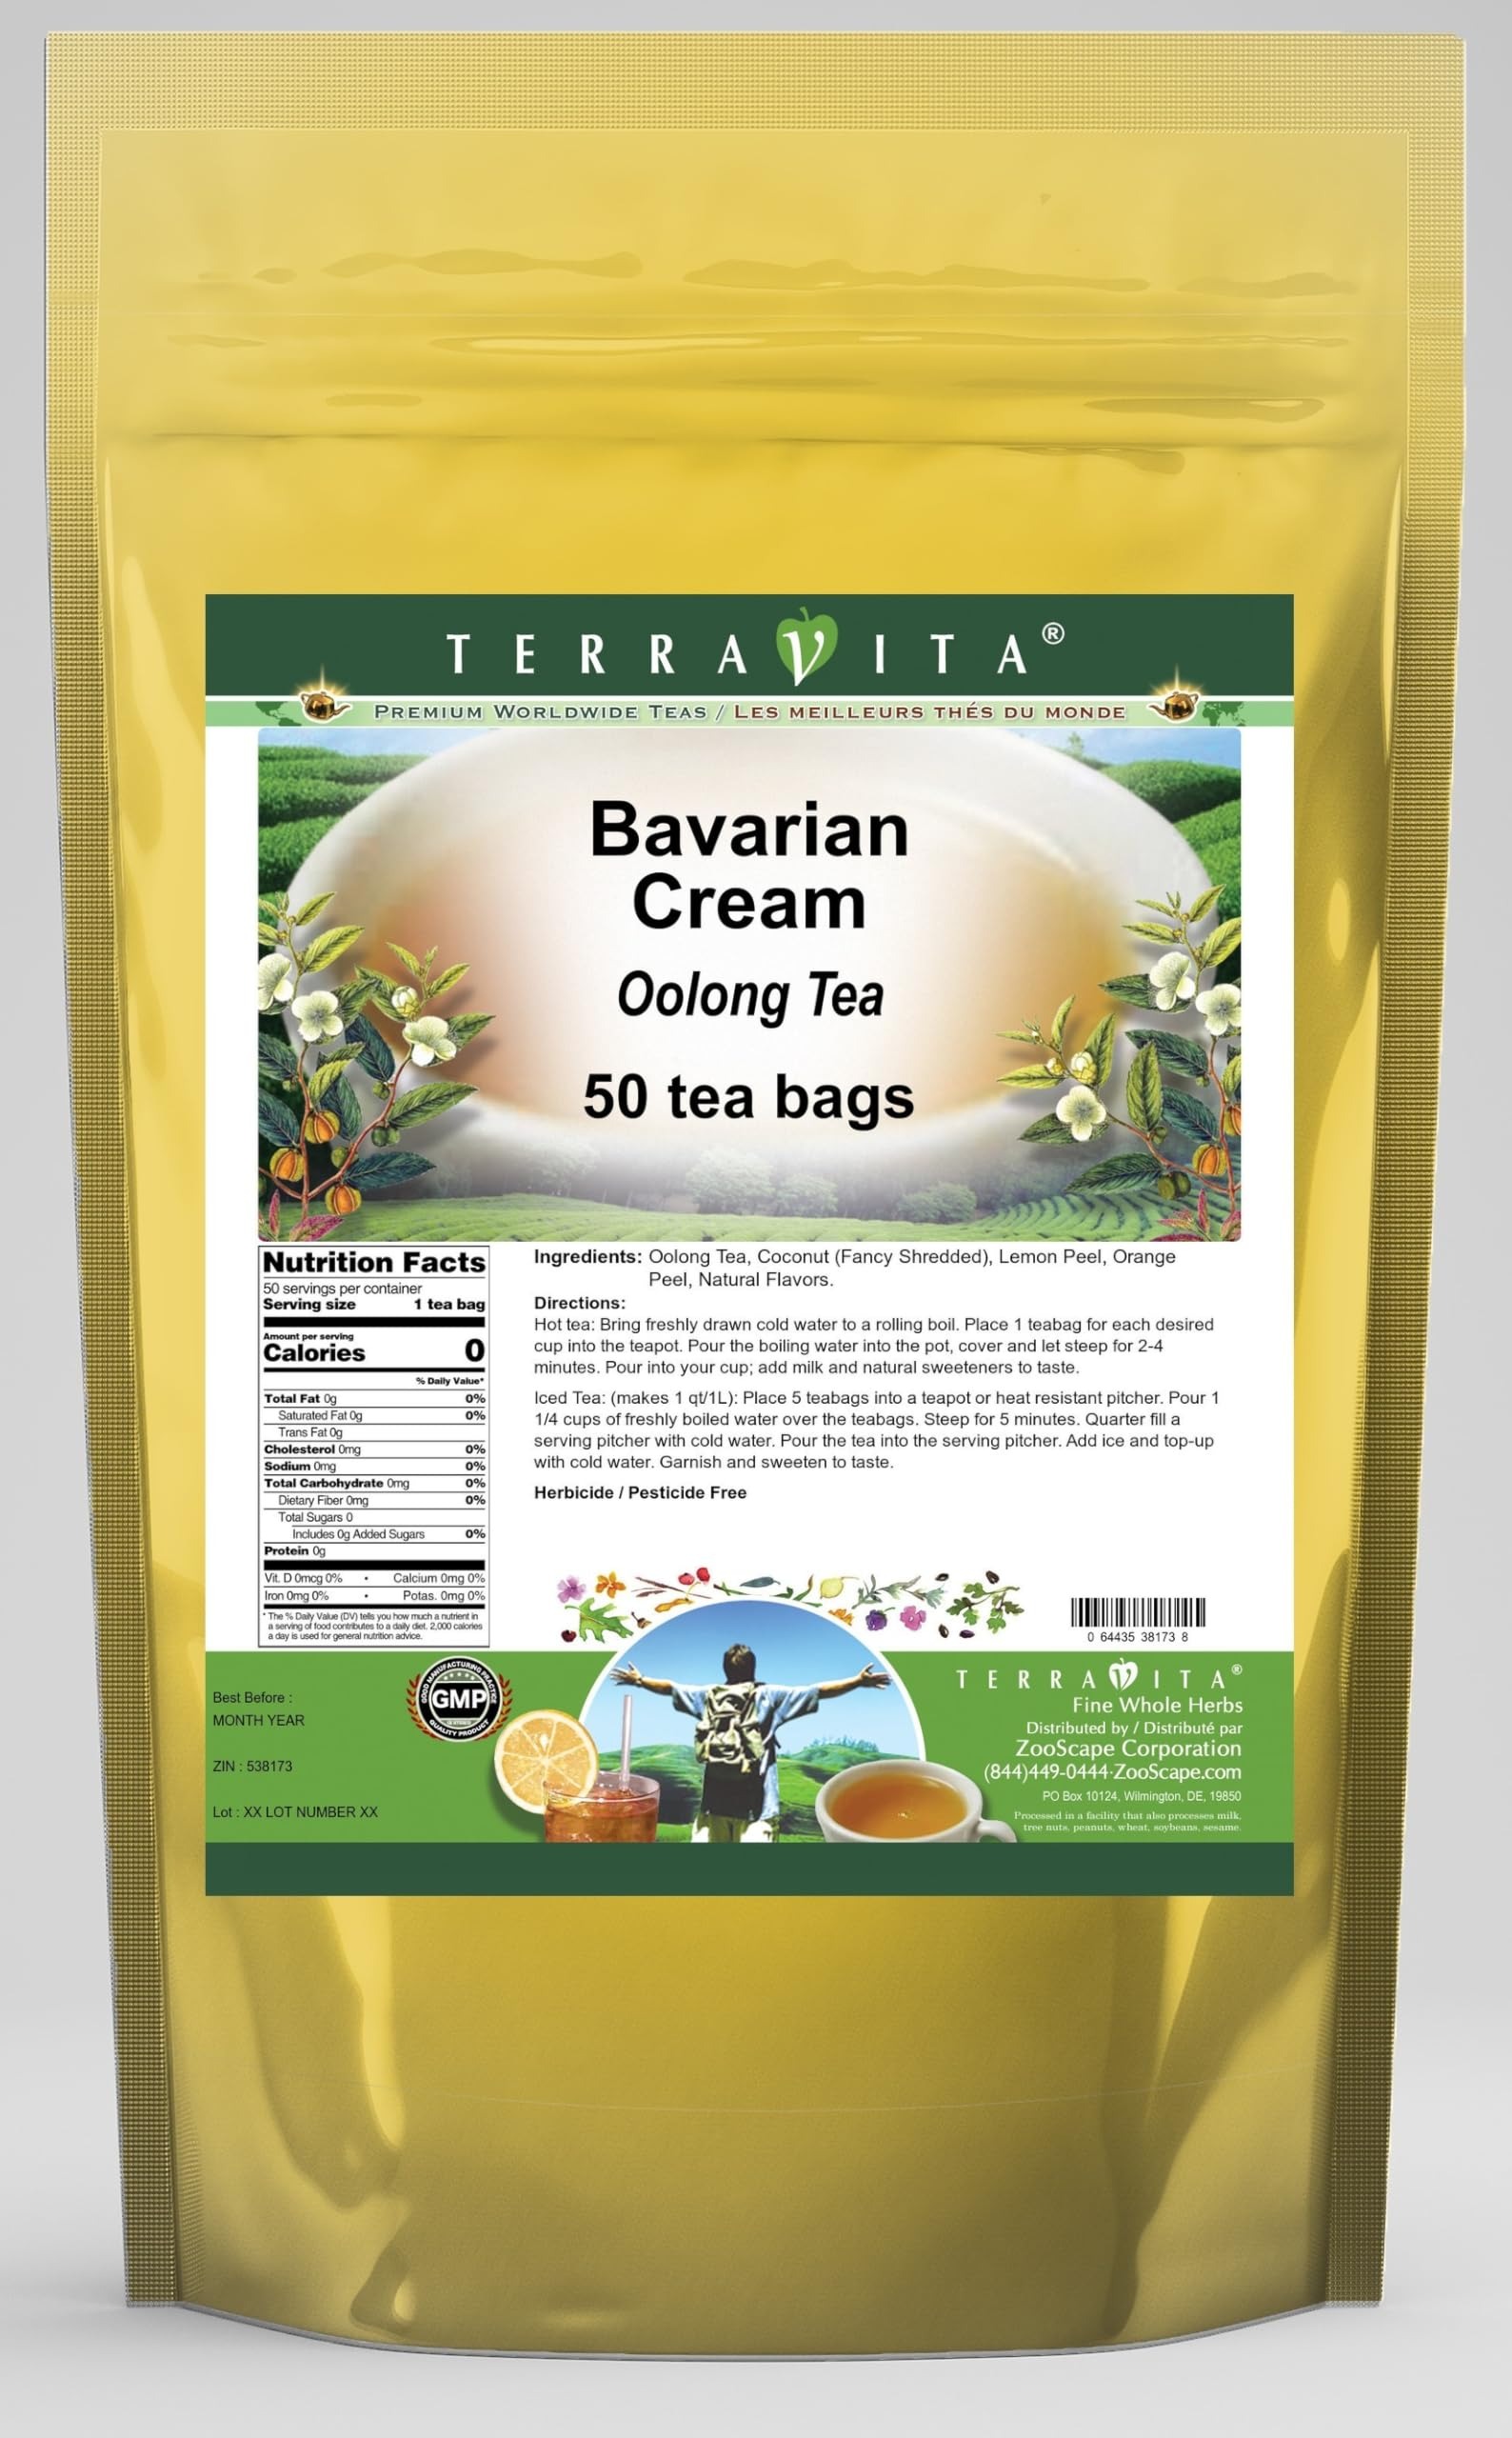
Item Name: Bavarian Cream Oolong Tea (50 tea bags, ZIN: 538173) - 2 Pack
Bullet Point 1: Our Bavarian Cream Oolong Tea is a luxurious flavored Oolong tea with Coconut, Lemon Peel and Orange Peel that you can enjoy hot or cold! The Bavarian Cream flavor and aroma is wonderful! - Ingredients: Oolong tea, Coconut, Lemon Peel, Orange Peel and Natural Bavarian Cream Flavor.
Bullet Point 2: No fillers.
Bullet Point 3: Manufacturer: TerraVita
Bullet Point 4: Size: 50 tea bags
Bullet Point 5: Oolong Tea Bags - Packed in a convenient upright pouch!
Product Description: Our Bavarian Cream Oolong Tea is a luxurious flavored Oolong tea with Coconut, Lemon Peel and Orange Peel that you can enjoy hot or cold! The Bavarian Cream flavor and aroma is wonderful! - Ingredients: Oolong tea, Coconut, Lemon Peel, Orange Peel and Natural Bavarian Cream Flavor. - Hot tea brewing method: Bring freshly drawn cold water to a rolling boil. Place 1 teabag for each desired cup into the teapot. Pour the boiling water into the pot, cover and let steep for 2-4 minutes. Pour into your cup; add milk and natural sweeteners to taste. - Iced tea brewing method: (to make 1 liter/quart): Place 5 teabags into a teapot or heat resistant pitcher. Pour 1 1/4 cups of freshly boiled water over the teabags. Steep for 5 minutes. Quarter fill a serving pitcher with cold water. Pour the tea into the serving pitcher. Add ice and top-up with cold water. Garnish and sweeten to taste. - TerraVita is an exclusive line of premium-quality, natural source products that use only the finest, purest and most potent ingredients found around the world. TerraVita is hallmarked by the highest possible standards of purity, potency, stability and freshness. All of our products are prepared with the highest elements of quality control, from raw materials through the entire manufacturing process, up to and including the moment that the bottles or bags are sealed for freshness and shipped out to you. Our highest possible standards are certified by independent laboratories and backed by our personal guarantee. - TerraVita exists to meet and ensure your family's health and wellness without the harmful effects of chemicals and health products. We strive to make all of our products affordable and reliable and are constantly searching the market to maintain our affordability and to look for new ways
Value: 100.0
Unit: Count

Price: 38.54